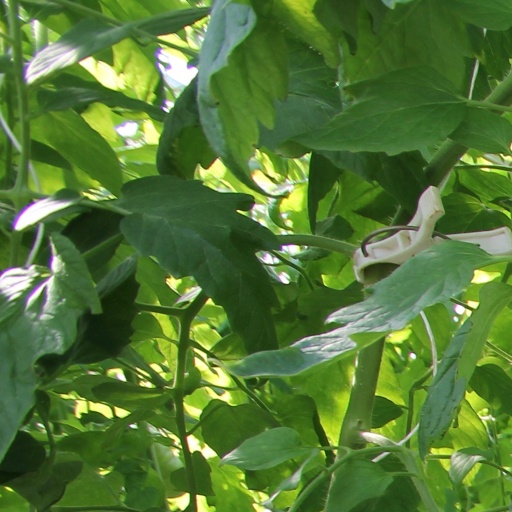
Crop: tomato